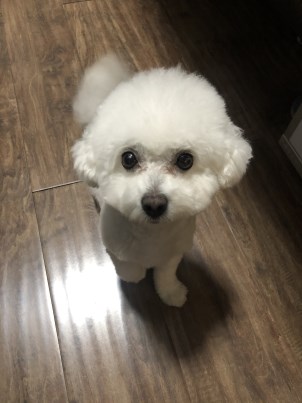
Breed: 3083-n000117-Bichon_Frise